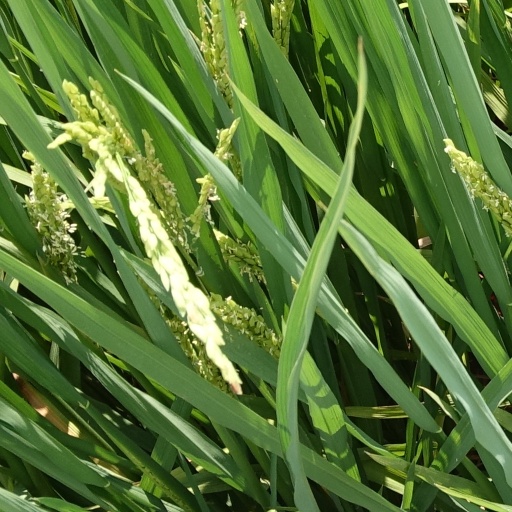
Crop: rice